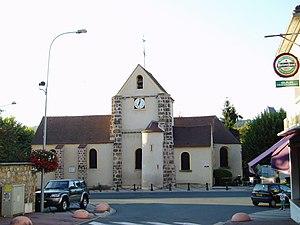
Bures-sur-Yvette est une commune française située à vingt-trois kilomètres au sud-ouest de Paris dans le département de l’Essonne en région Île-de-France.